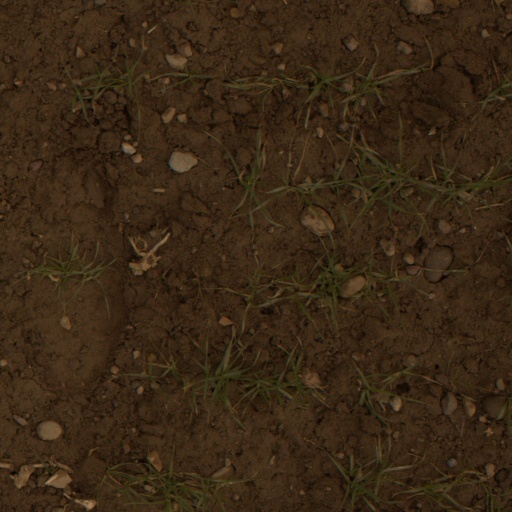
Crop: wheat